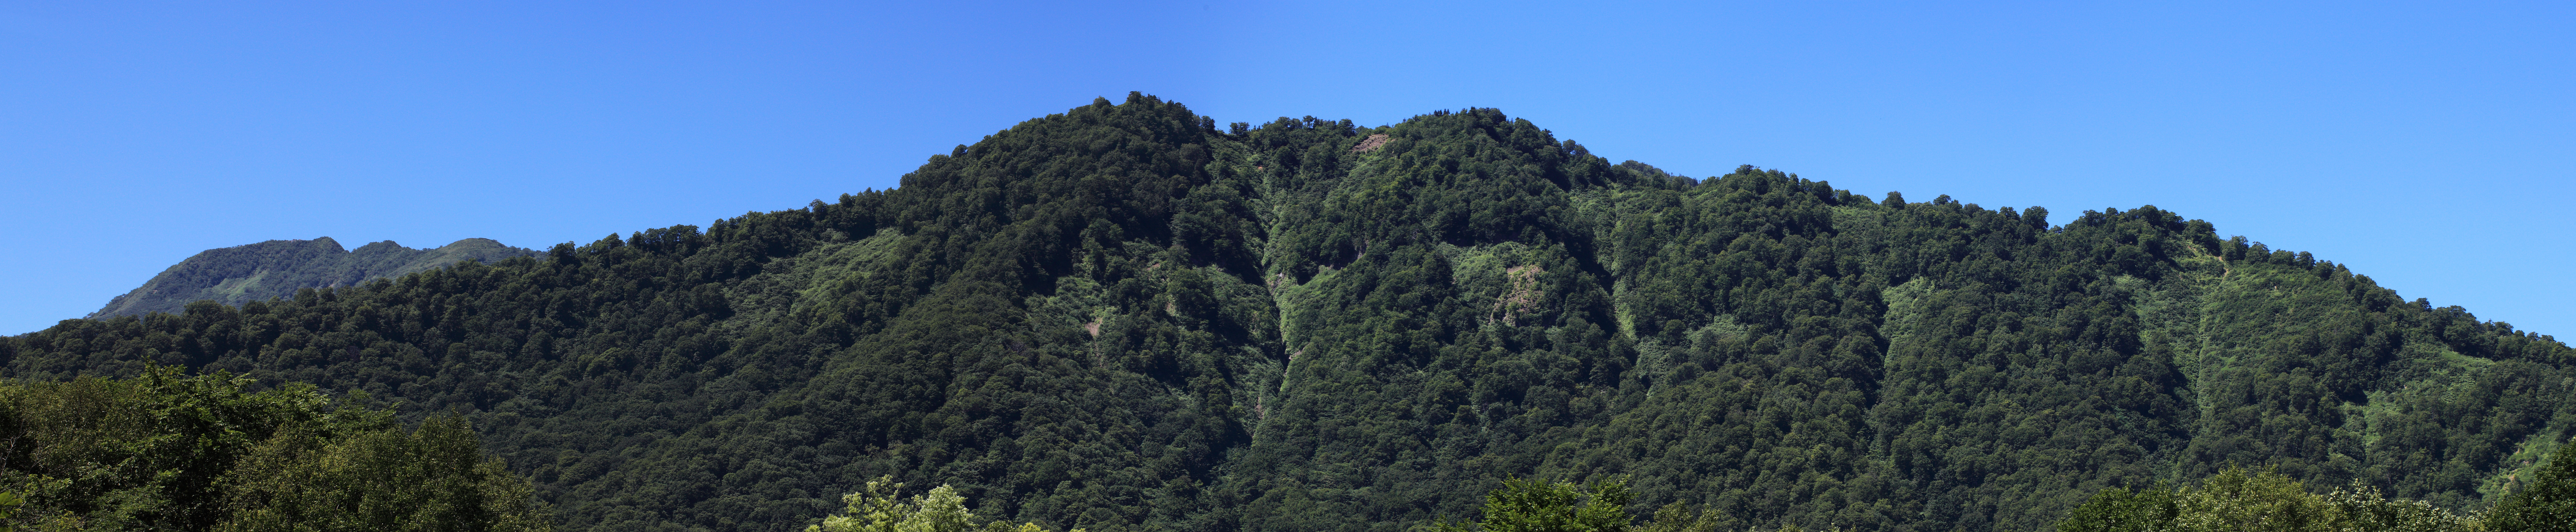
tree, forest, wilderness, mountain, meadow, mountain range, high, national park, ridge, cool image, massif, spruce, vegetation, plateau, 5d, hires, habitat, i, markii, larch, ecosystem, hi, res, resolution, 5photosaday, niigata, myoko, myoukou, sasagaminekougen, landform, biome, natural environment, geographical feature, mountainous landforms, temperate broadleaf and mixed forest, temperate coniferous forest